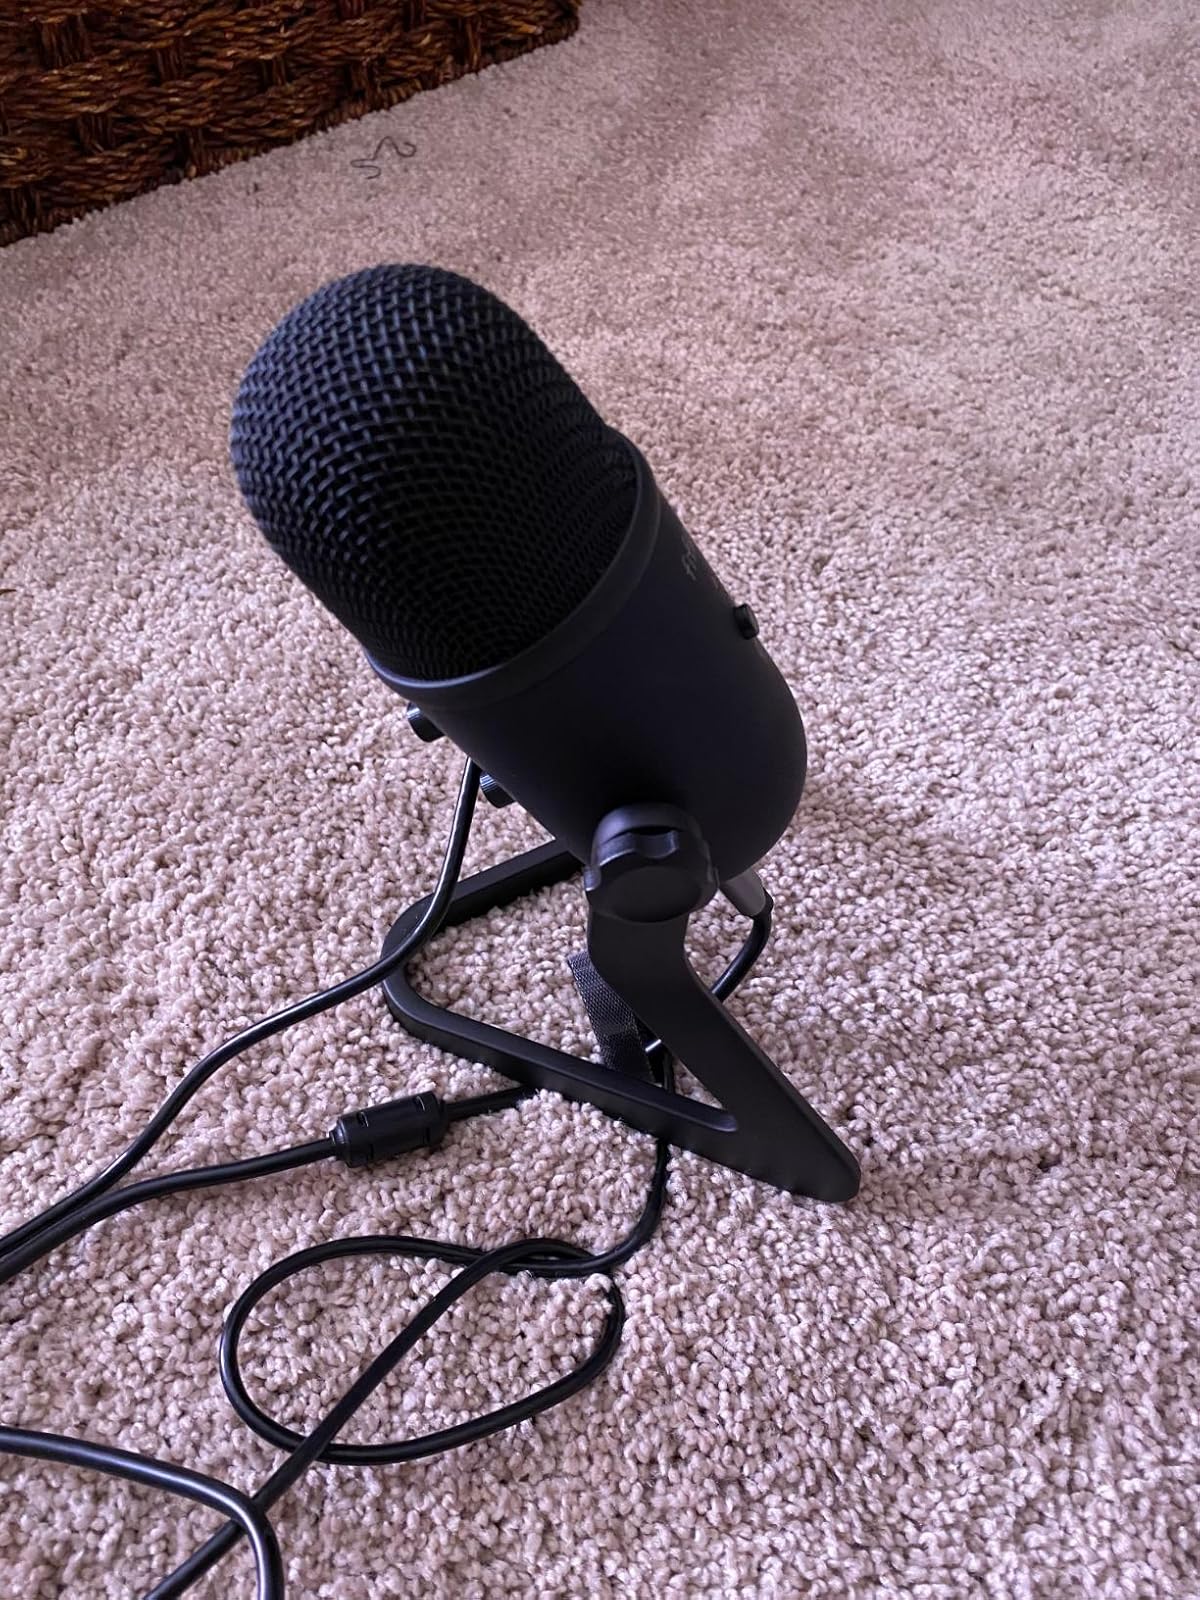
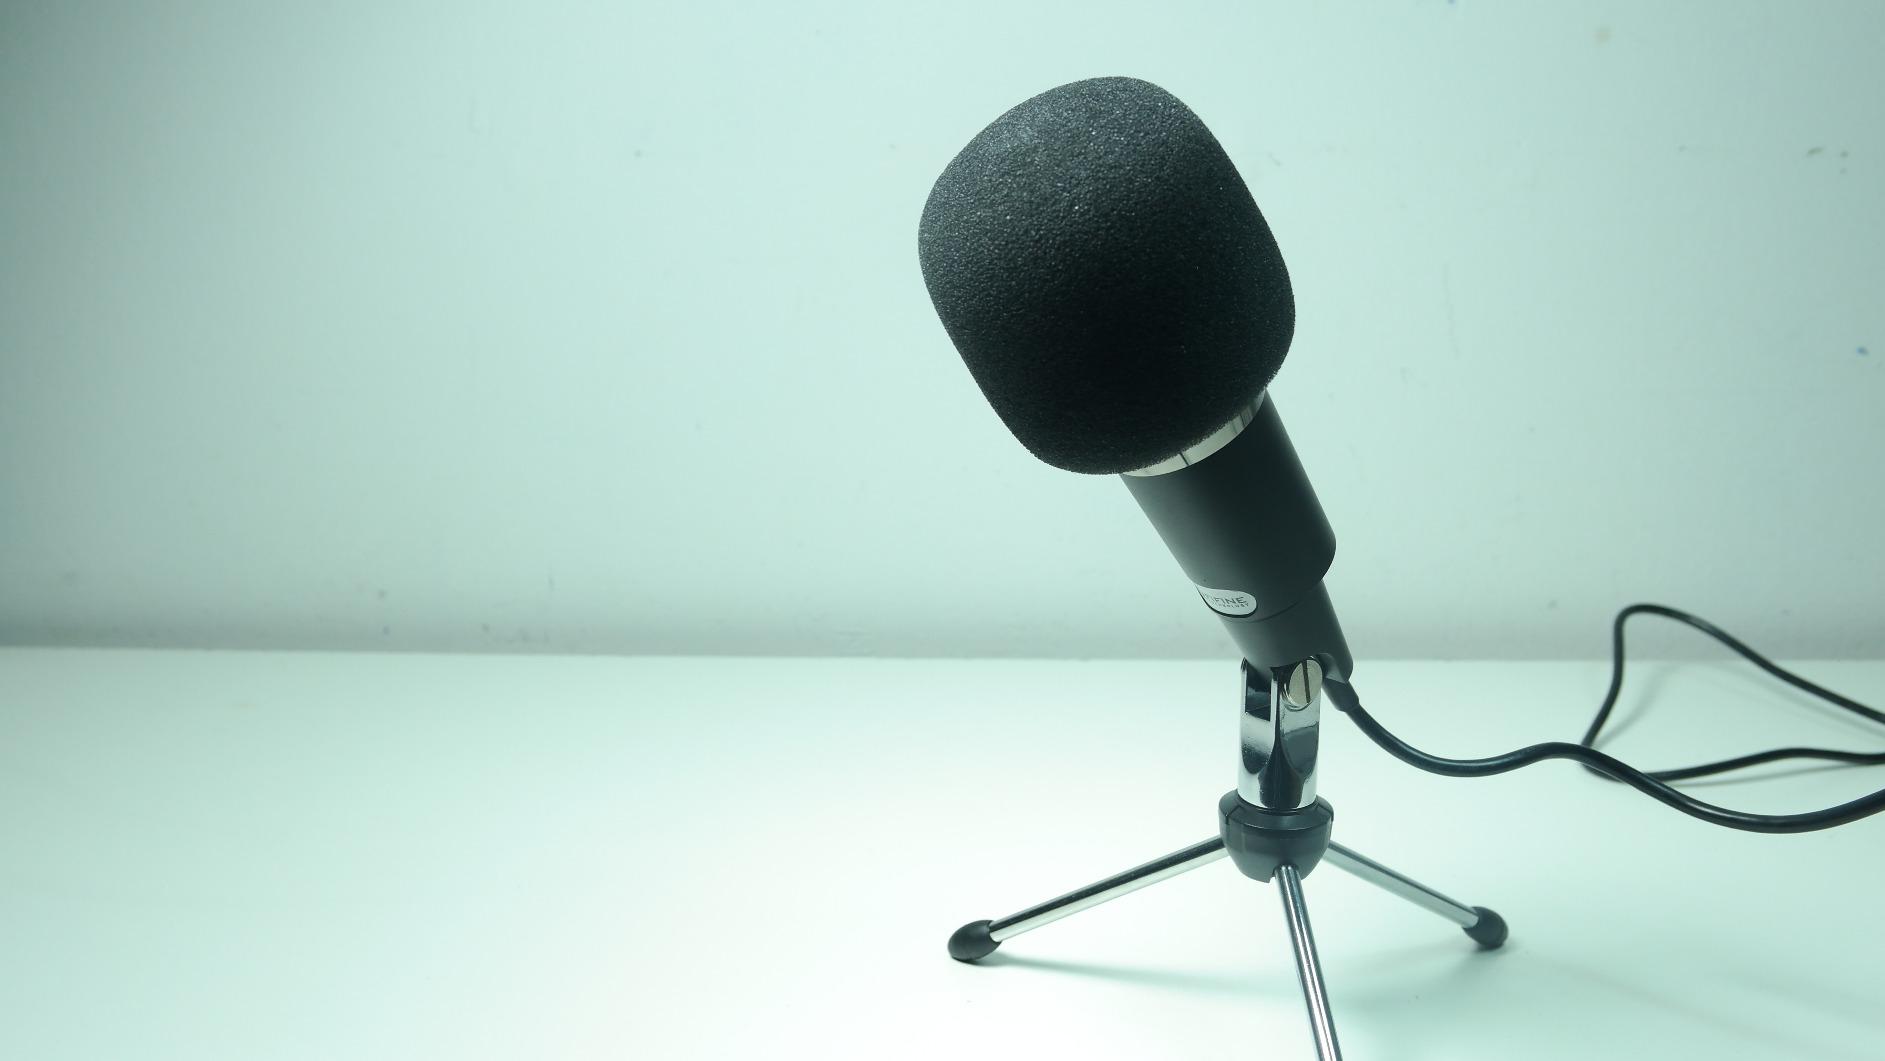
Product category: microphone
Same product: no